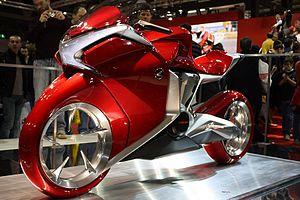
Moto routière sportive, la VFR de la gamme Honda s'est vu attribuer le titre de « reine des motos » par certaines critiques journalistes. Sa fiabilité, sa qualité de finition et sa neutralité de caractère en font une moto renommée. Elle utilise des moteurs à quatre cylindres en V d'une cylindrée variant de 400 à 1 200 cm³. Ces moteurs sont dérivés de ceux équipant les Honda VF750C dès 1982 eux-mêmes dérivés des NR500 de compétition. L'architecture en V constitue un bon compromis entre la performance d'un 4-cylindres en ligne et le caractère, les vibrations, la compacité d'un bicylindre.